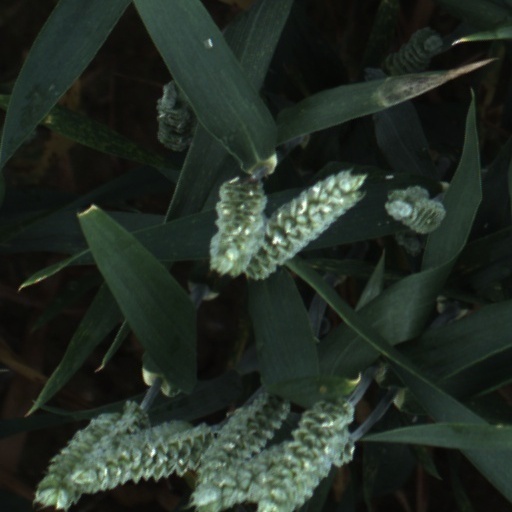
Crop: wheat